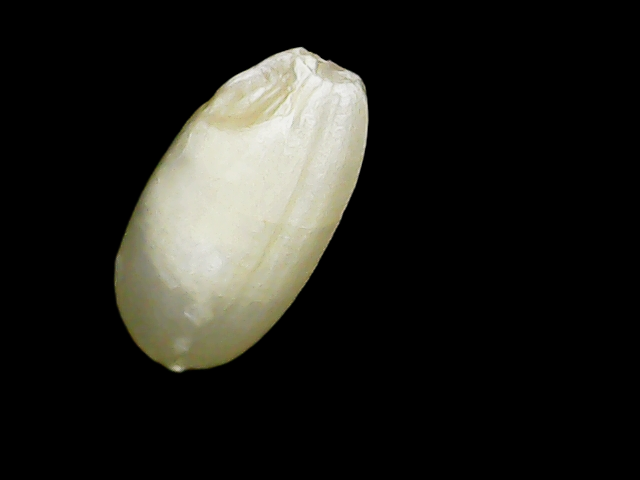
Rice variety: Binadhan8